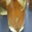
Label: flatfish